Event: Nepal Earthquake
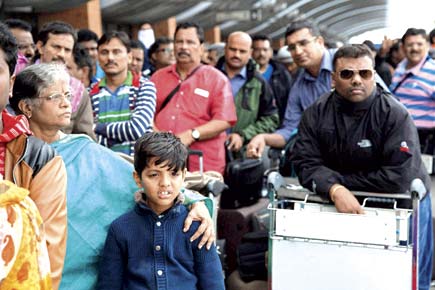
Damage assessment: no_damage